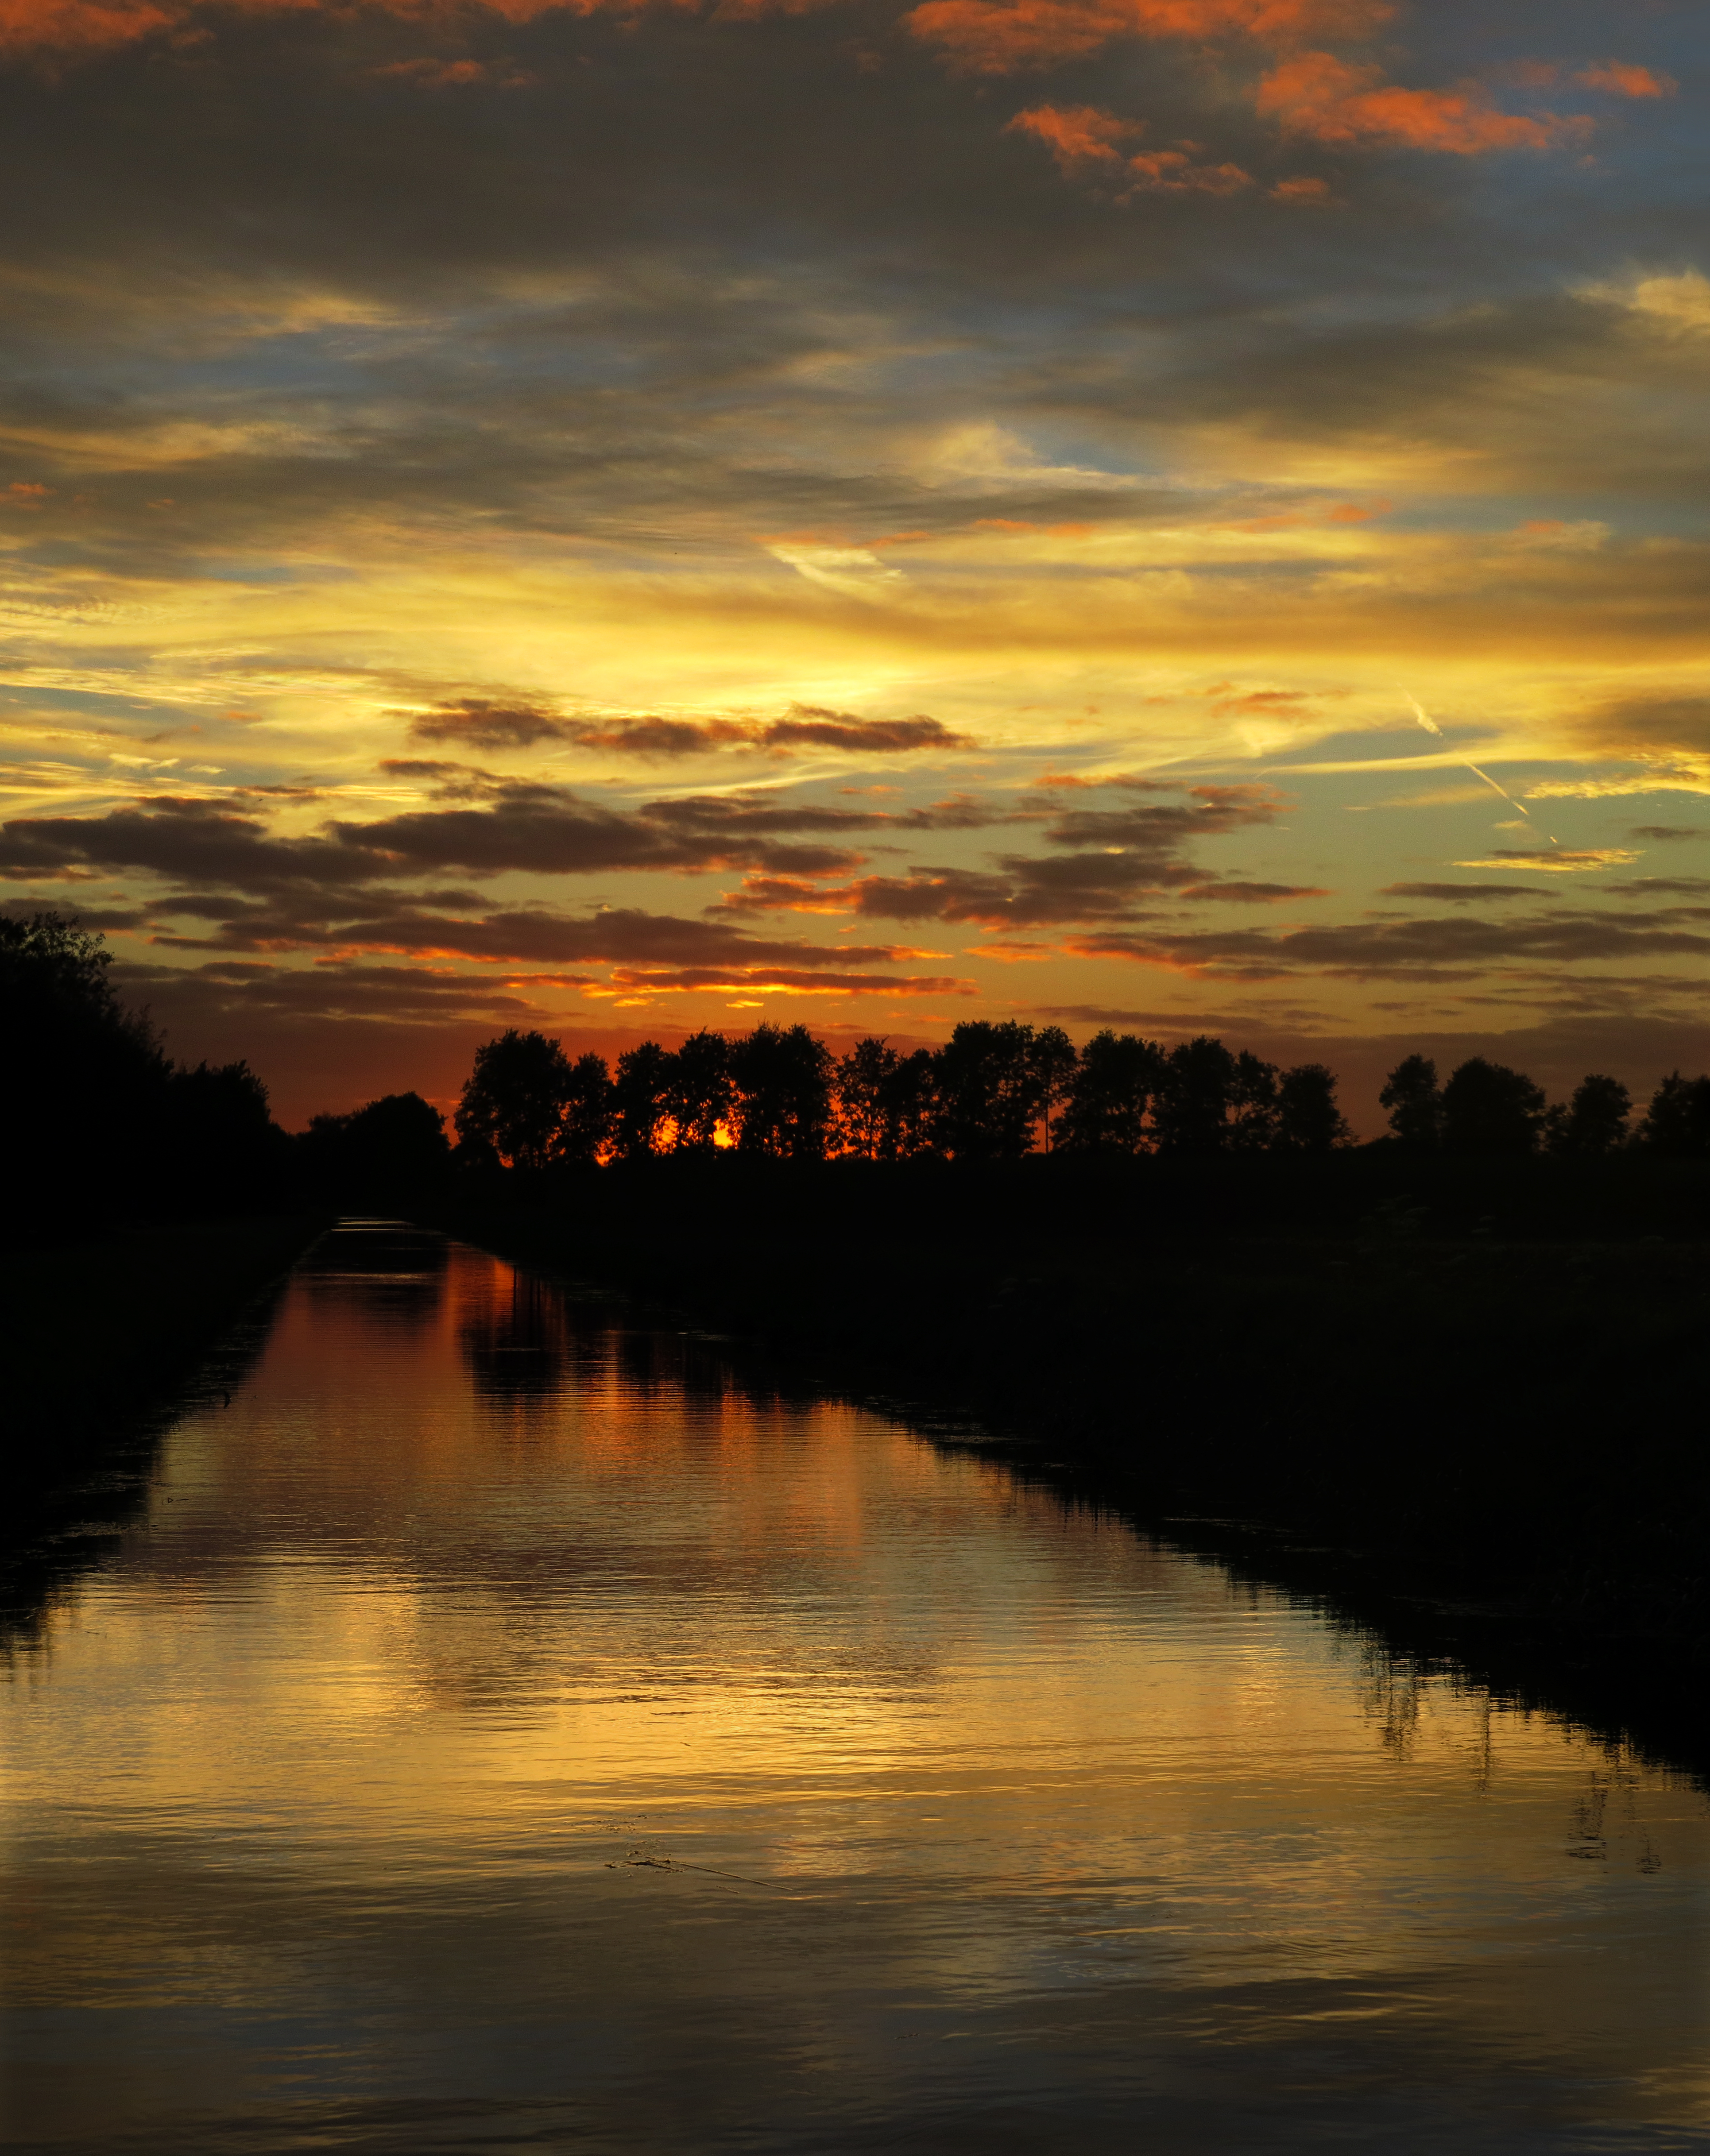
sunset, water, red, orange, reflection, sky, waterway, river, afterglow, sunrise, horizon, dawn, atmosphere, dusk, cloud, evening, red sky at morning, calm, morning, atmosphere of earth, lake, reservoir, sunlight, sun, bank, loch, landscape, computer wallpaper, meteorological phenomenon, tree